Prussian National Monument for the Liberation Wars

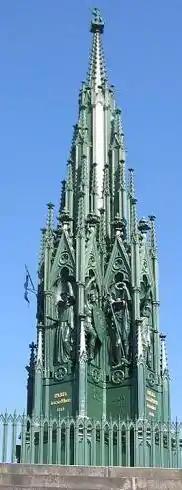
The Prussian National Monument for the Liberation Wars

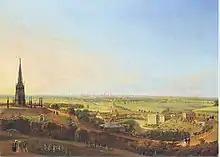
View with the monument and the greyish-turquoise pyramidal roof of the guard's house (lower centre), 1829 by Hintze

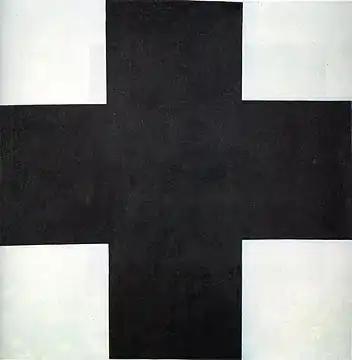
A Greek cross resembling the groundplan of the monument with its arms being of equal length but shorter than the width of their ends

The monument by Karl Friedrich Schinkel has been called the «relatively modest outcome of grandiose plans». This is because the monument resembles the spire top of an earlier project by Schinkel, a national memorial church with the working title "Nationaldom" designed in summer 1814, and a second draft in January 1815. However, like many other projects the memorial church never materialised due to lacking money. The compulsory contributions to France (thaler 41.73 million [=154.5 million Francs] alone by the Treaty of Tilsit), levied during its supremacy, which Prussia could mostly only raise by way of credit from various creditors, French and of other nations, heavily weighed as debts to be amortised and serviced on the budgets of municipalities, cities, states and other corporations until the 1870s.